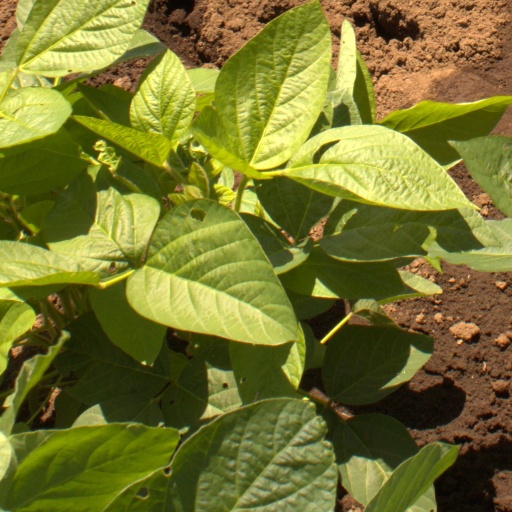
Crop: soybean